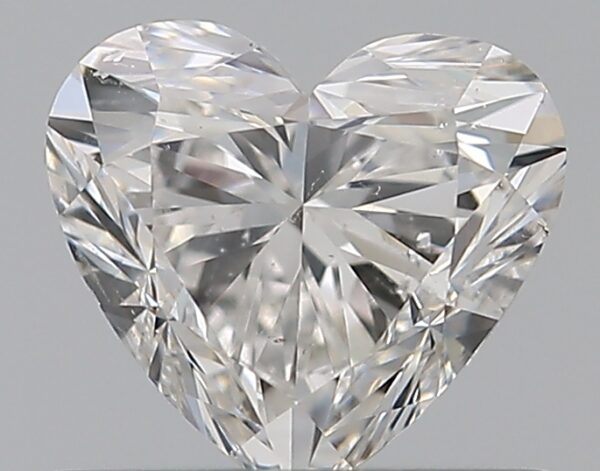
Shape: heart
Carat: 0.6
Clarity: SI1
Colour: F
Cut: VG
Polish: EX
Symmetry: VG
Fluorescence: N
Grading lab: GIA
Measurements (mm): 5.18 x 5.66 x 3.42